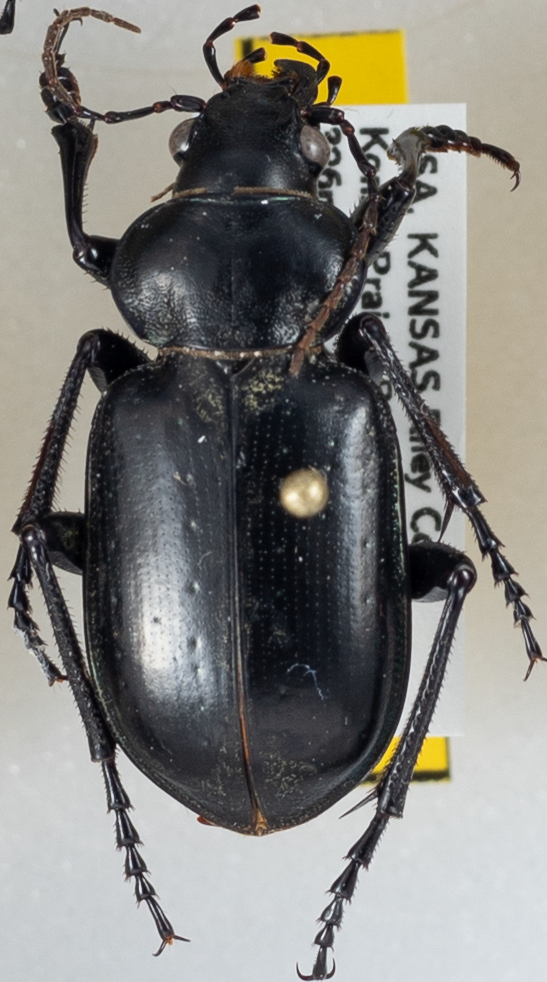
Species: Calosoma affine
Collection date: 2018-09-13
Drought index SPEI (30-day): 1.69
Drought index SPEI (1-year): -0.9
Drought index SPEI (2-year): -0.922